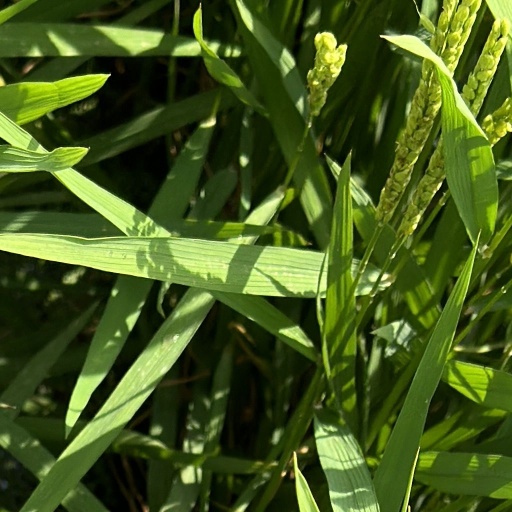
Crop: rice